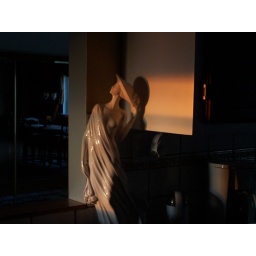
She stands beside my kitchen sink